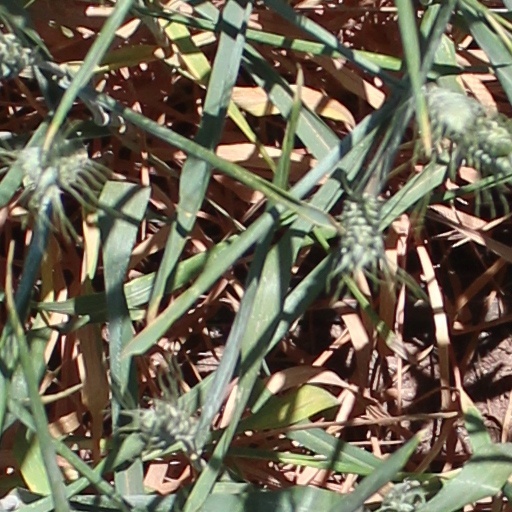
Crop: wheat